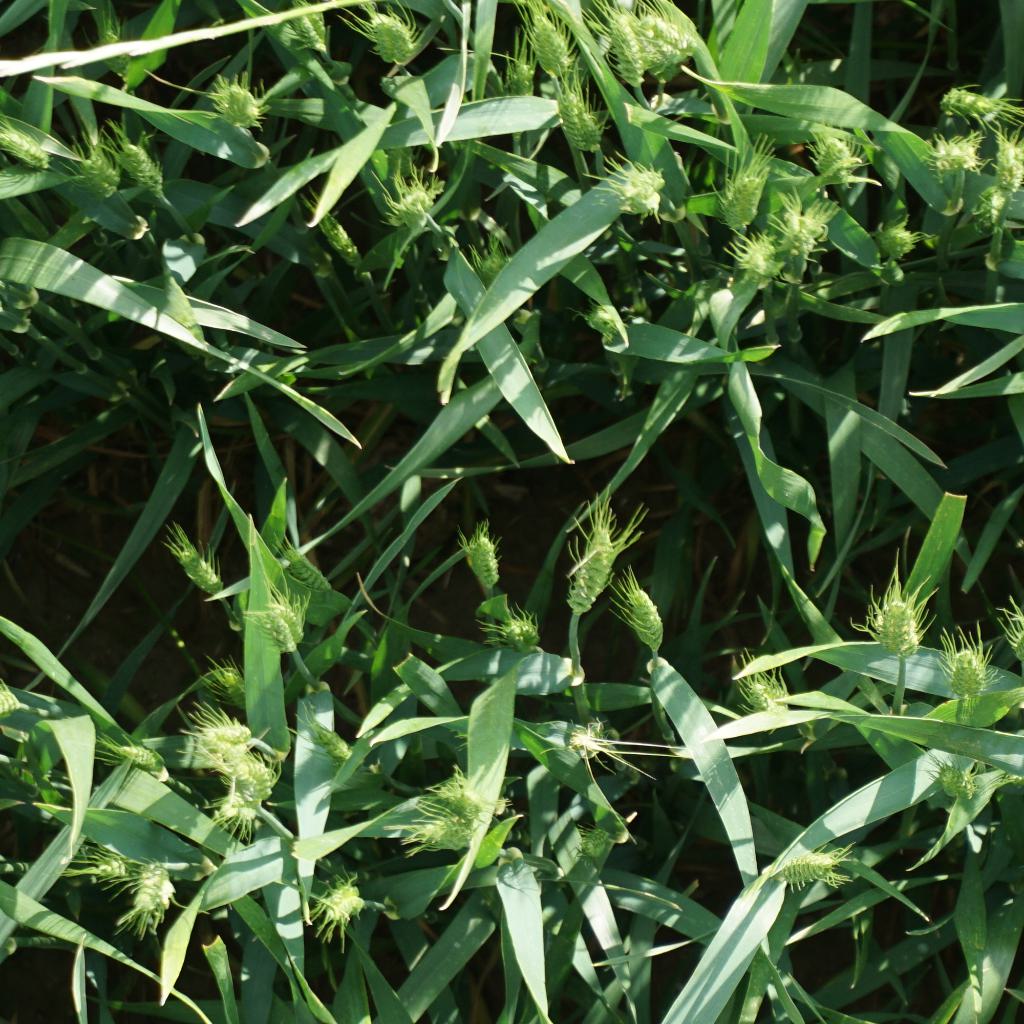
Country: France
Location: Gréoux
Wheat development stage: Post-flowering